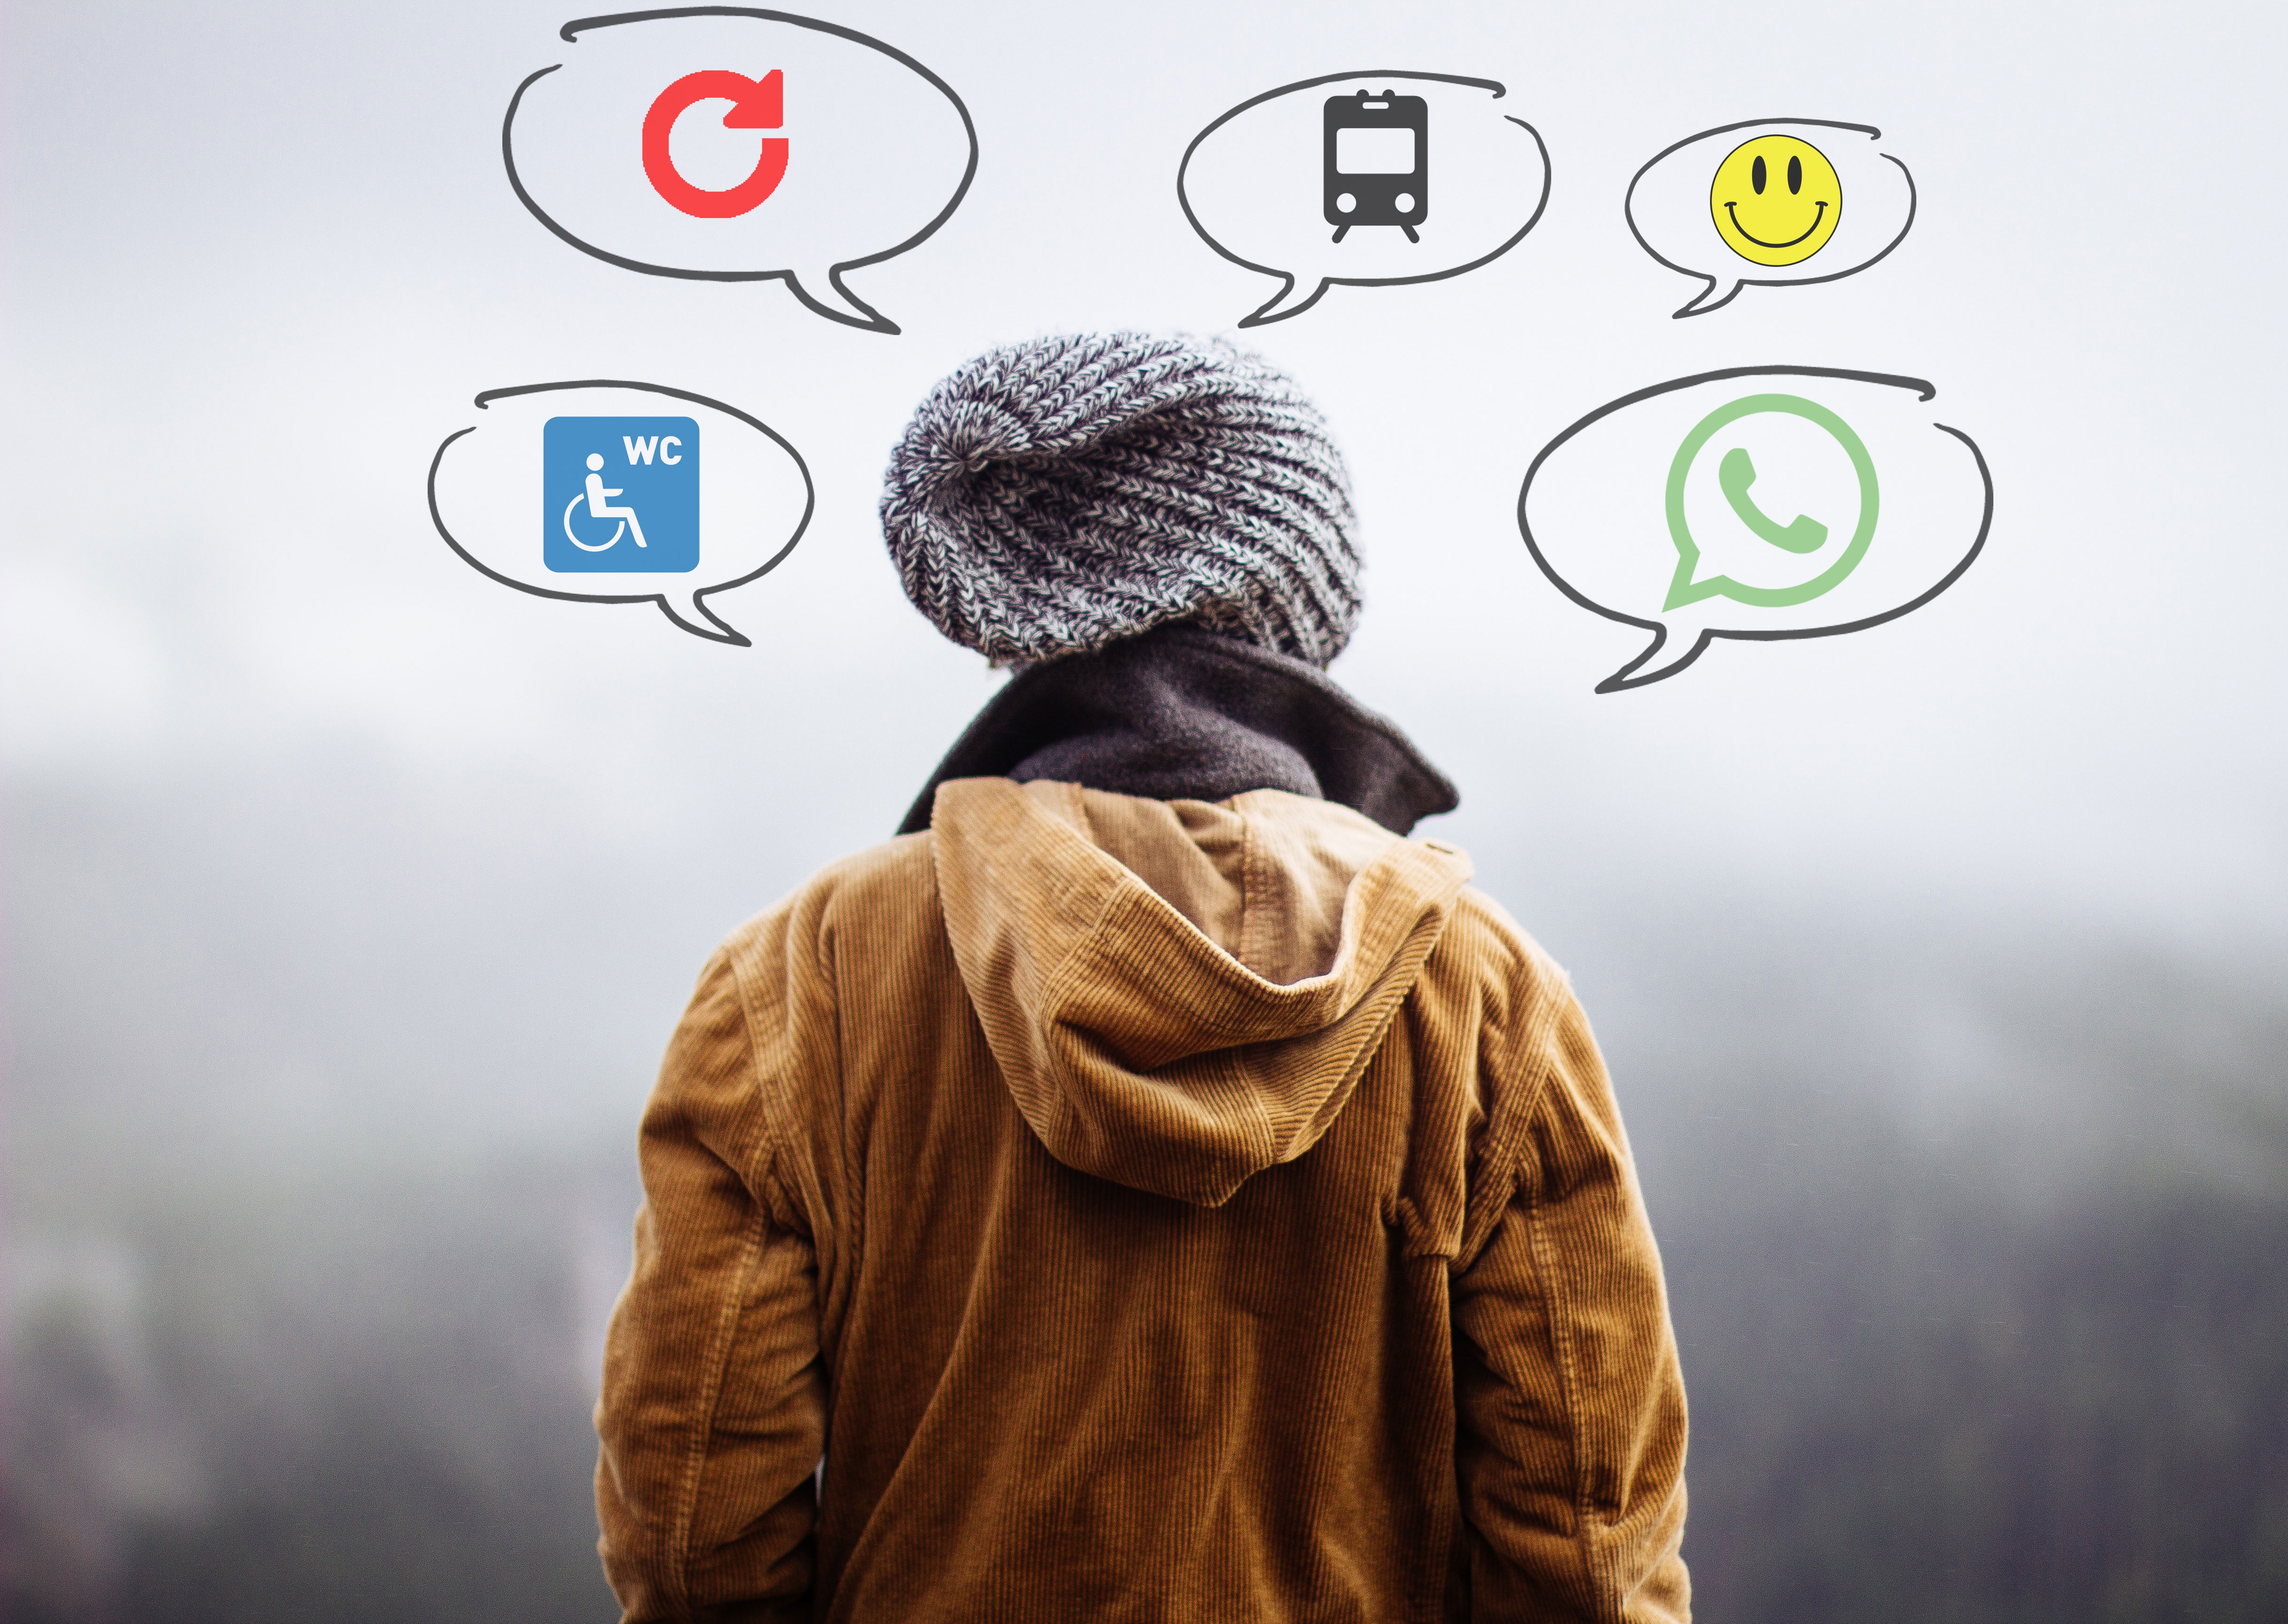
computer, person, social, internet, symbol, weather, think, human, thoughtful, website, logo, head, whatsapp, brain, image, out, icon, draw, network, presentation, emotion, thoughts, screenshot, characters, brainstorming, in thoughts